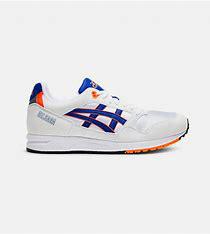
Brand: Asics
Model: Gel Saga